List of Rock and Roll Hall of Fame inductees

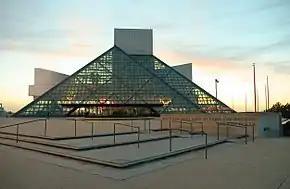
The Rock and Roll Hall of Fame

The Rock and Roll Hall of Fame, established in 1983 and located in Cleveland, Ohio, United States, is dedicated to recording the history of some of the best-known and most influential musicians, bands, producers, and others that have in some major way influenced the music industry, particularly in the area of rock and roll. Originally, there were four categories of induction: performers, non-performers, early influences, and lifetime achievement. In 2000, "sidemen" was introduced as a category.